Hugh Mercer

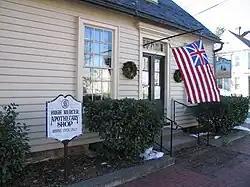
Hugh Mercer Apothecary in Fredericksburg, Virginia

Mercer moved to Fredericksburg, Virginia in 1760 after the French and Indian War to practice medicine, following George Washington's recommendation. There he befriended fellow Scottish expatriate John Paul Jones. Mercer became a noted businessman in town, buying land and involving himself in local trade. He married Isabella Gordon and they had five children: Ann Mercer Patton, John Mercer, William Mercer, George Weedon Mercer, and Hugh Tennant Mercer.. He also opened a physician's apothecary and practice which is now a museum. In 1774, George Washington sold his childhood home Ferry Farm to Mercer, who wanted to make this prized land into a town where he and his family would settle for the remainder of his days.